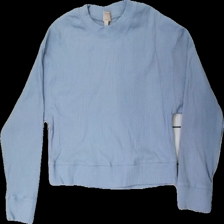
View: front
Type: Sweater
Category: Ladies
Brand: H&M
Colors: Blue
Material: 69% cott, 31% poly
Cut: Regular
Size: XS
Stains: Minor
Damage: stain
Damage location: middle right
Price range: <50
Recommended usage: Export
Description: Blue sweater from H&M, size XS. Poor condition.